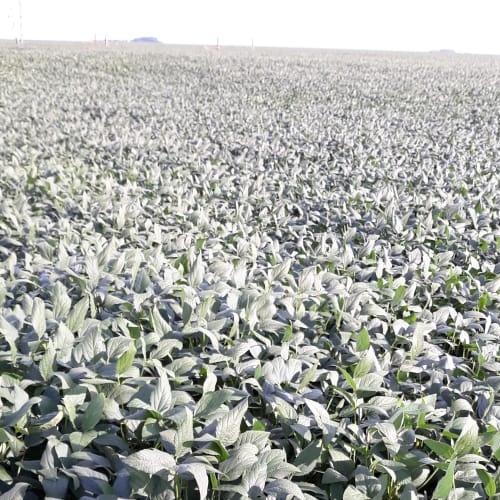
Label: Healthy